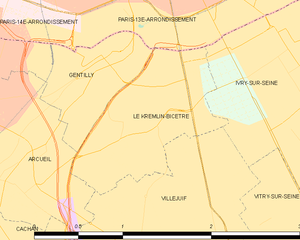
Carte des communes françaises Le Kremlin-Bicêtre